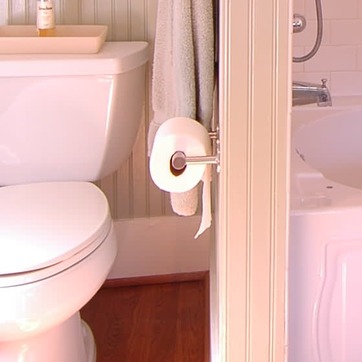
Material: paper